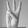
ASL letter: W